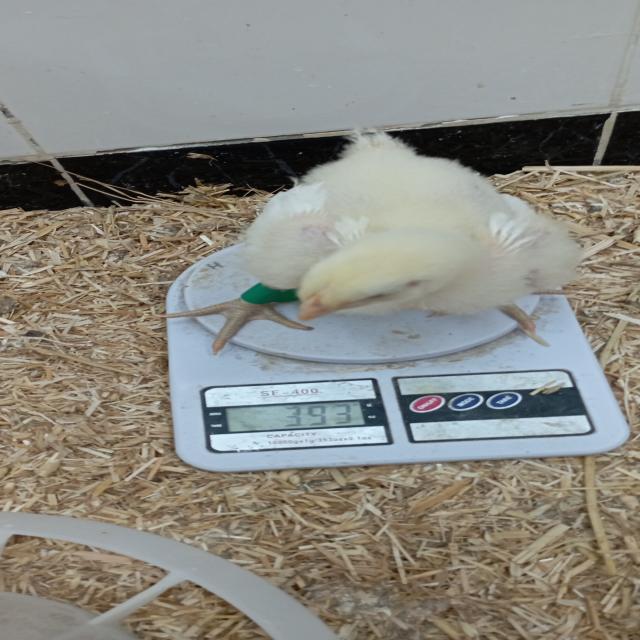
Weight: 393 g